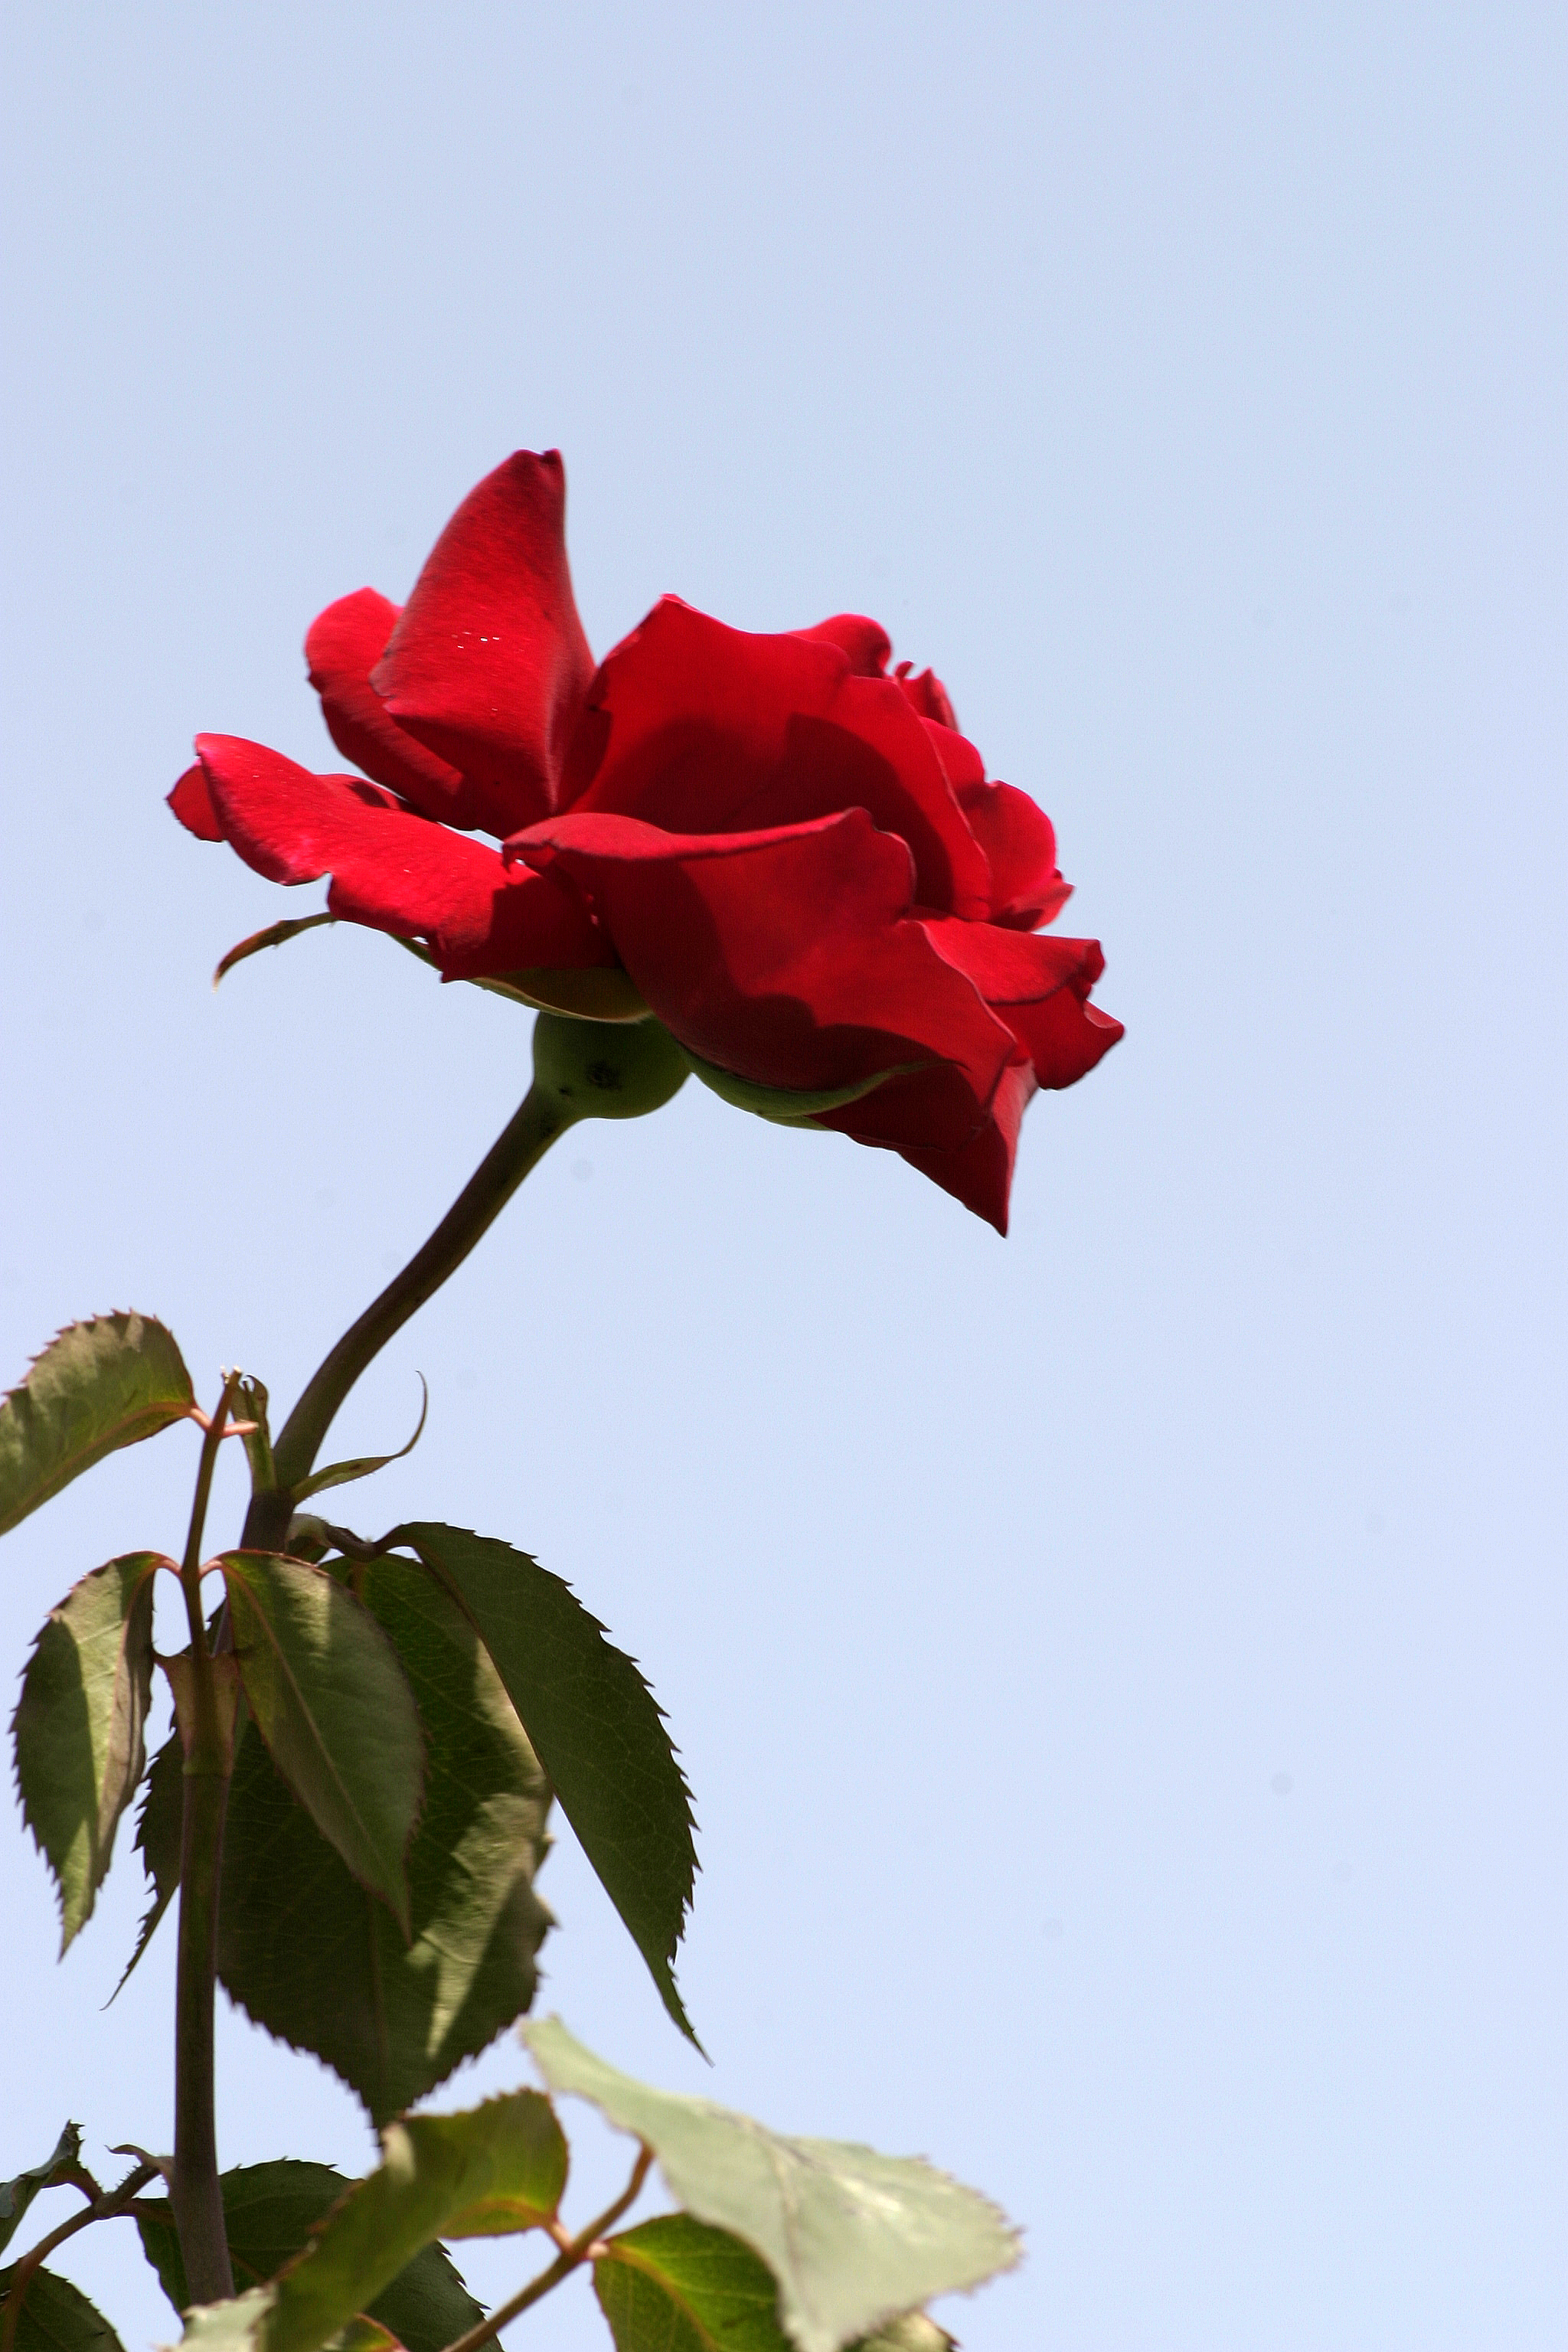
tree, flower, red, rose family, rose, garden roses, flowering plant, plant, flora, pink, rose order, sky, petal, leaf, close up, plant stem, floribunda, china rose, spring